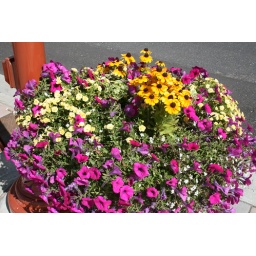
random flower pot in McCall